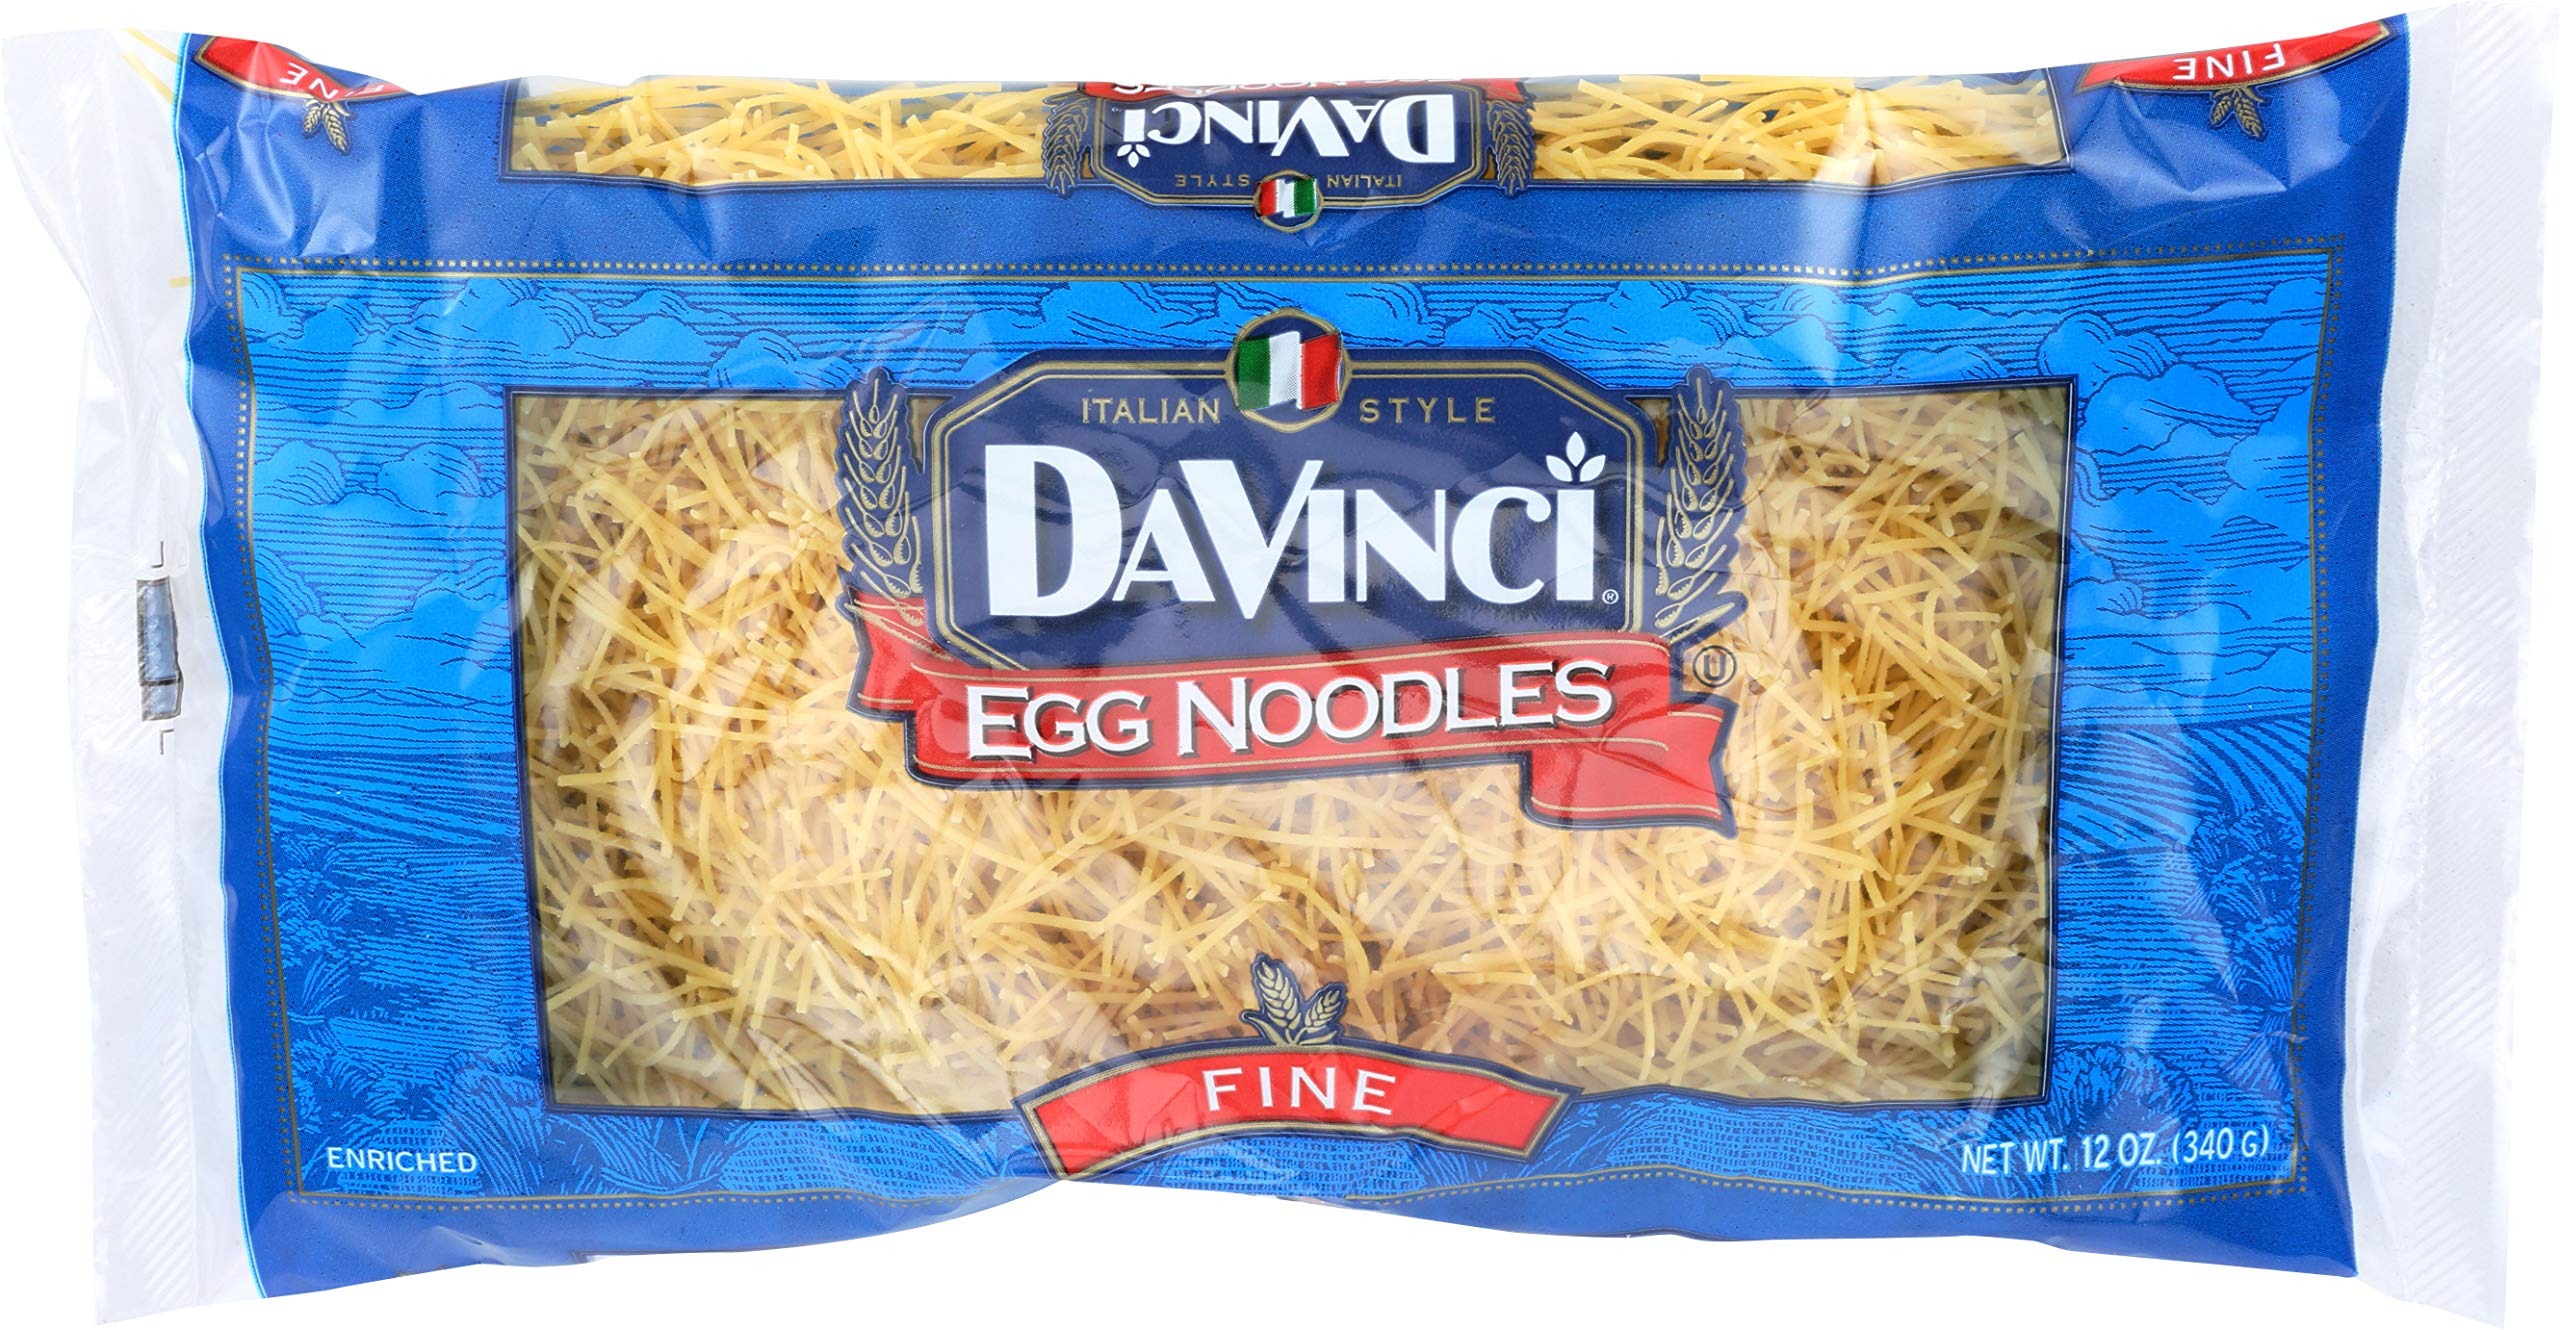
Item Name: DaVinci Egg Noodles Fine, 12-ounces (Pack of12)
Bullet Point: noodles
Value: 12.0
Unit: Count

Price: 61.425